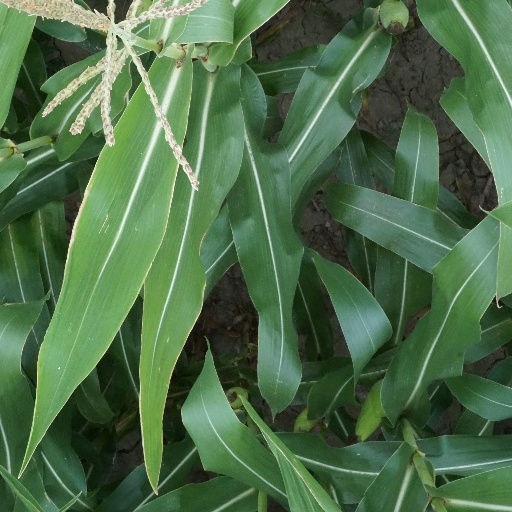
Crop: maize; corn